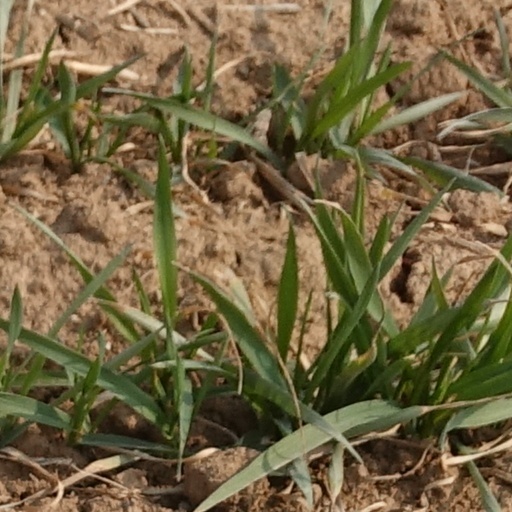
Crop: wheat